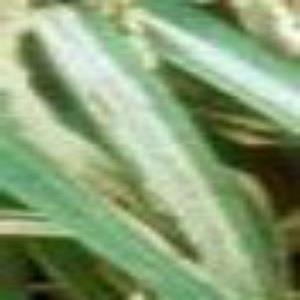
Disease: Bacterialblight